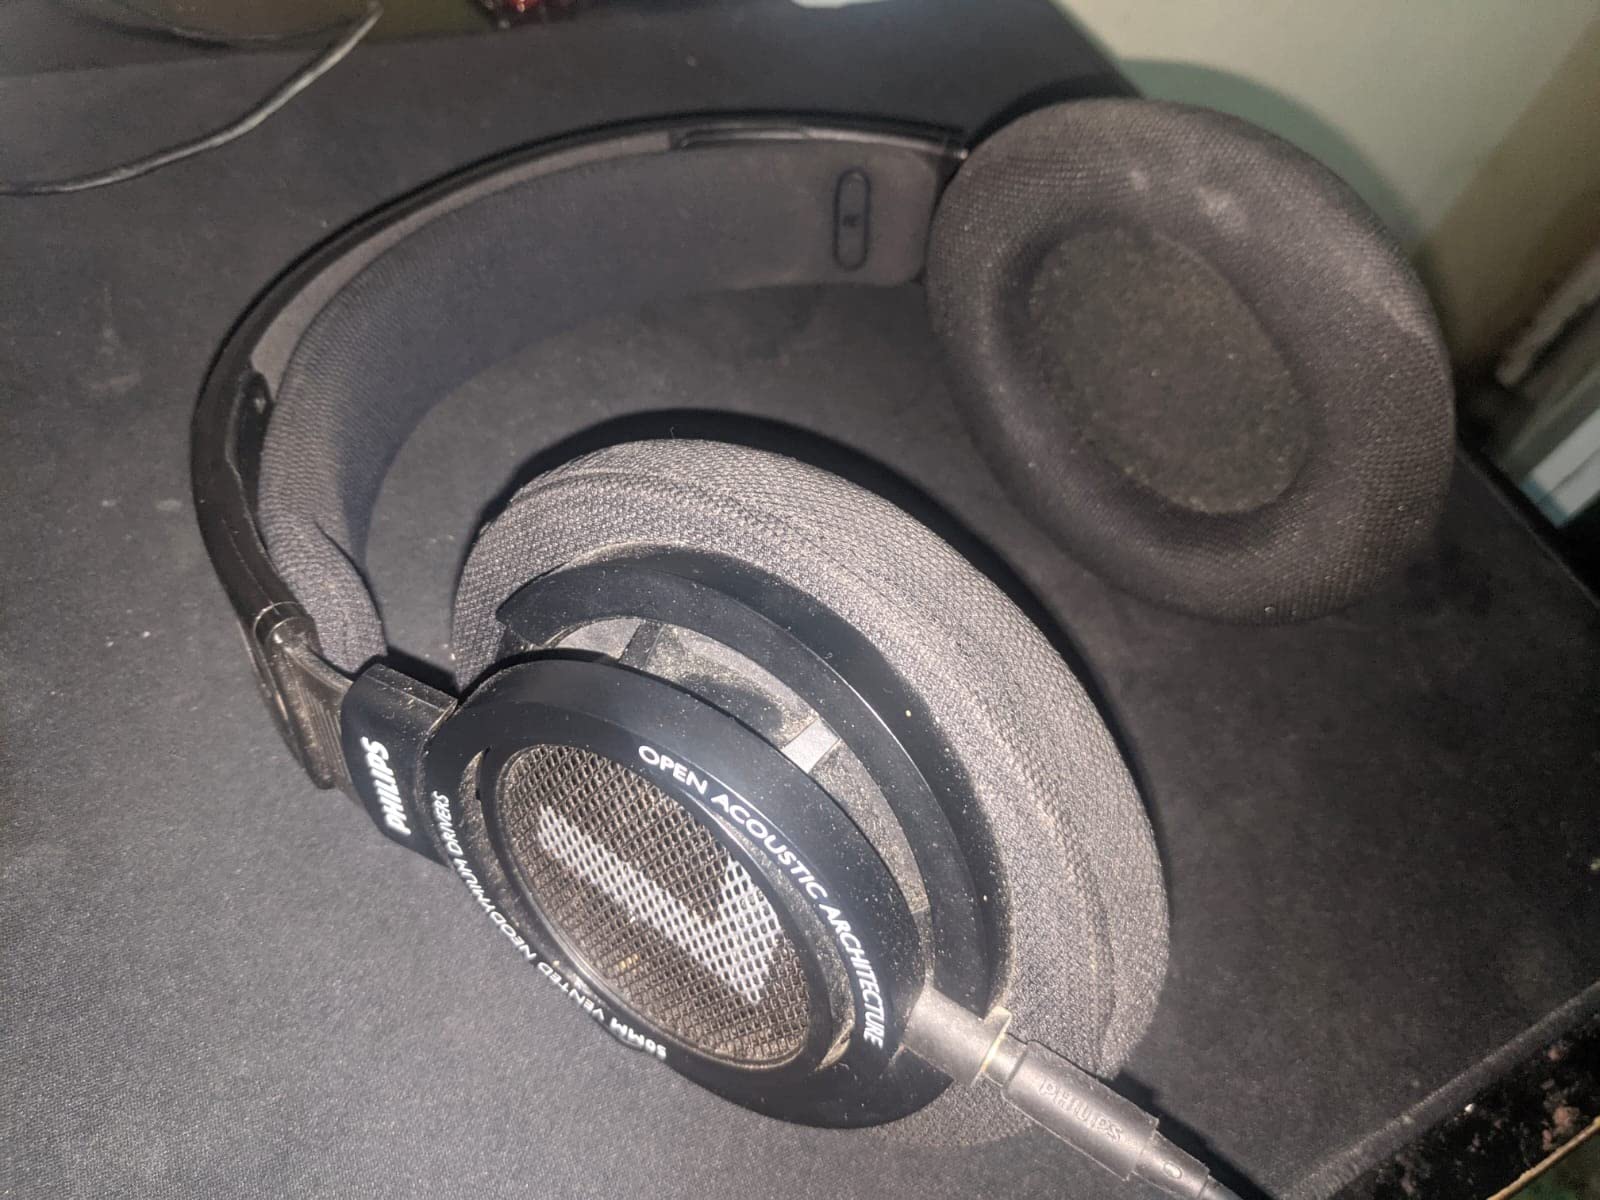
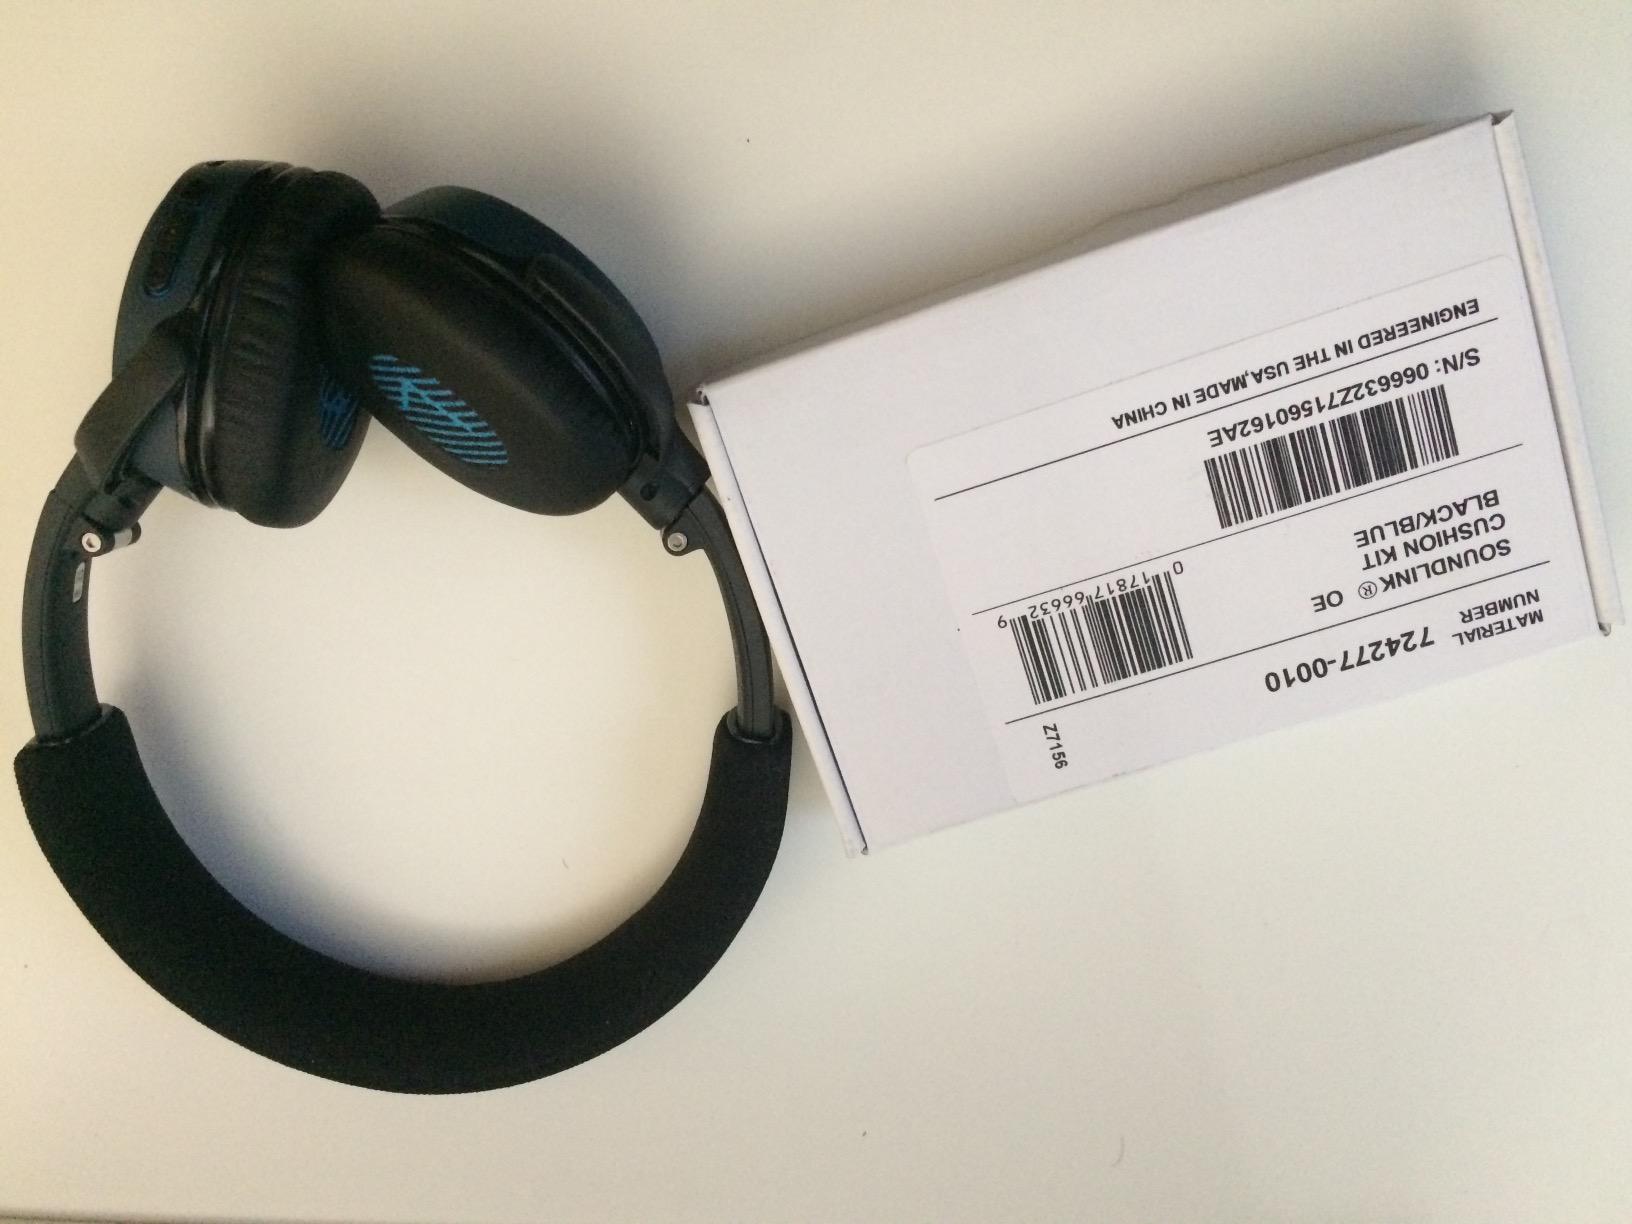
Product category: headphones
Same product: no